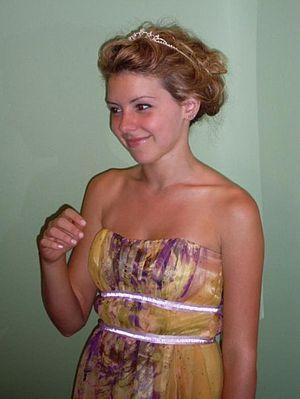
Jessica Madison Jacobs est une actrice australienne, née le 14 novembre 1990 à Canberra et décédée le 10 mai 2008 à Melbourne.